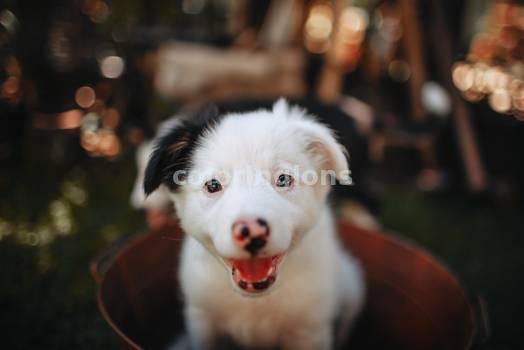
Label: Watermark